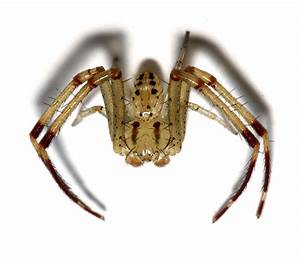
Label: spider